Jahanpanah

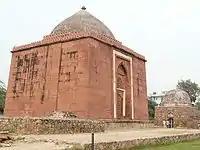
Lal Gumbad (Rakabwala Gumbad)

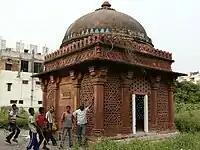
The tomb in Sadhana Enclave

Other notable structures in the Jahanpanah's ambit of area in close vicinity of the present day Panchshila Public School are the following: